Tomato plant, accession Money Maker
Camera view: bottom (45 deg); turntable rotation: 60 degrees
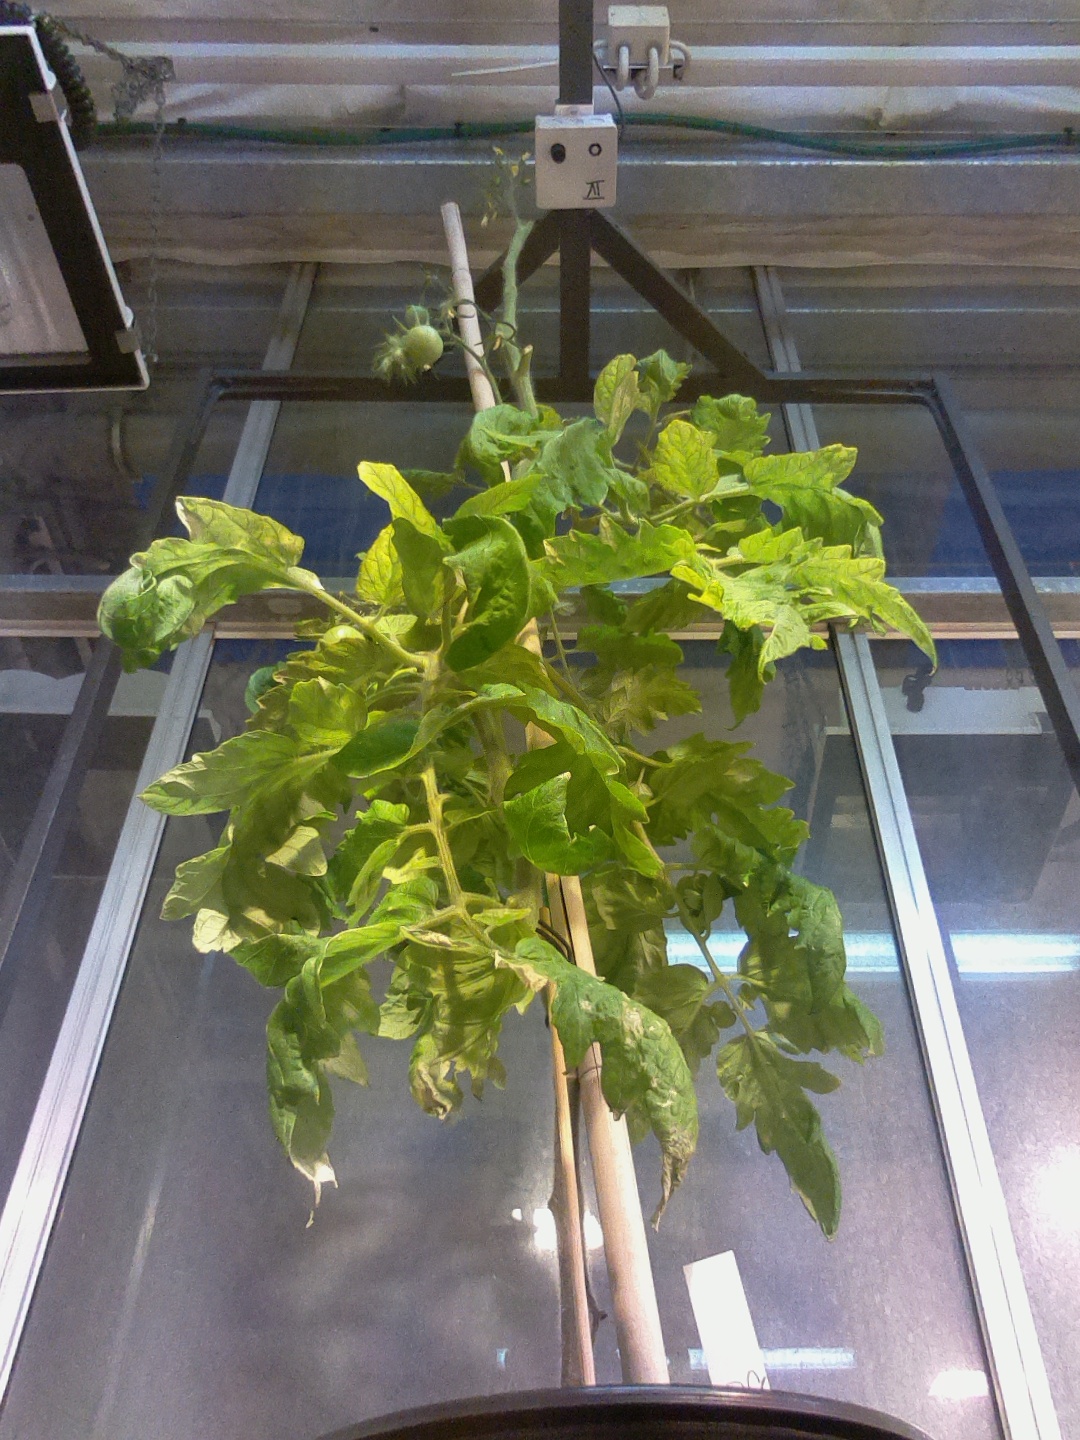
BBCH growth stage 77: 70%-80% of final fruit size